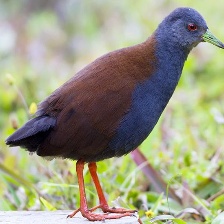
Species: BLACK TAIL CRAKE
Scientific name: AMAURORNIS BICOLOR